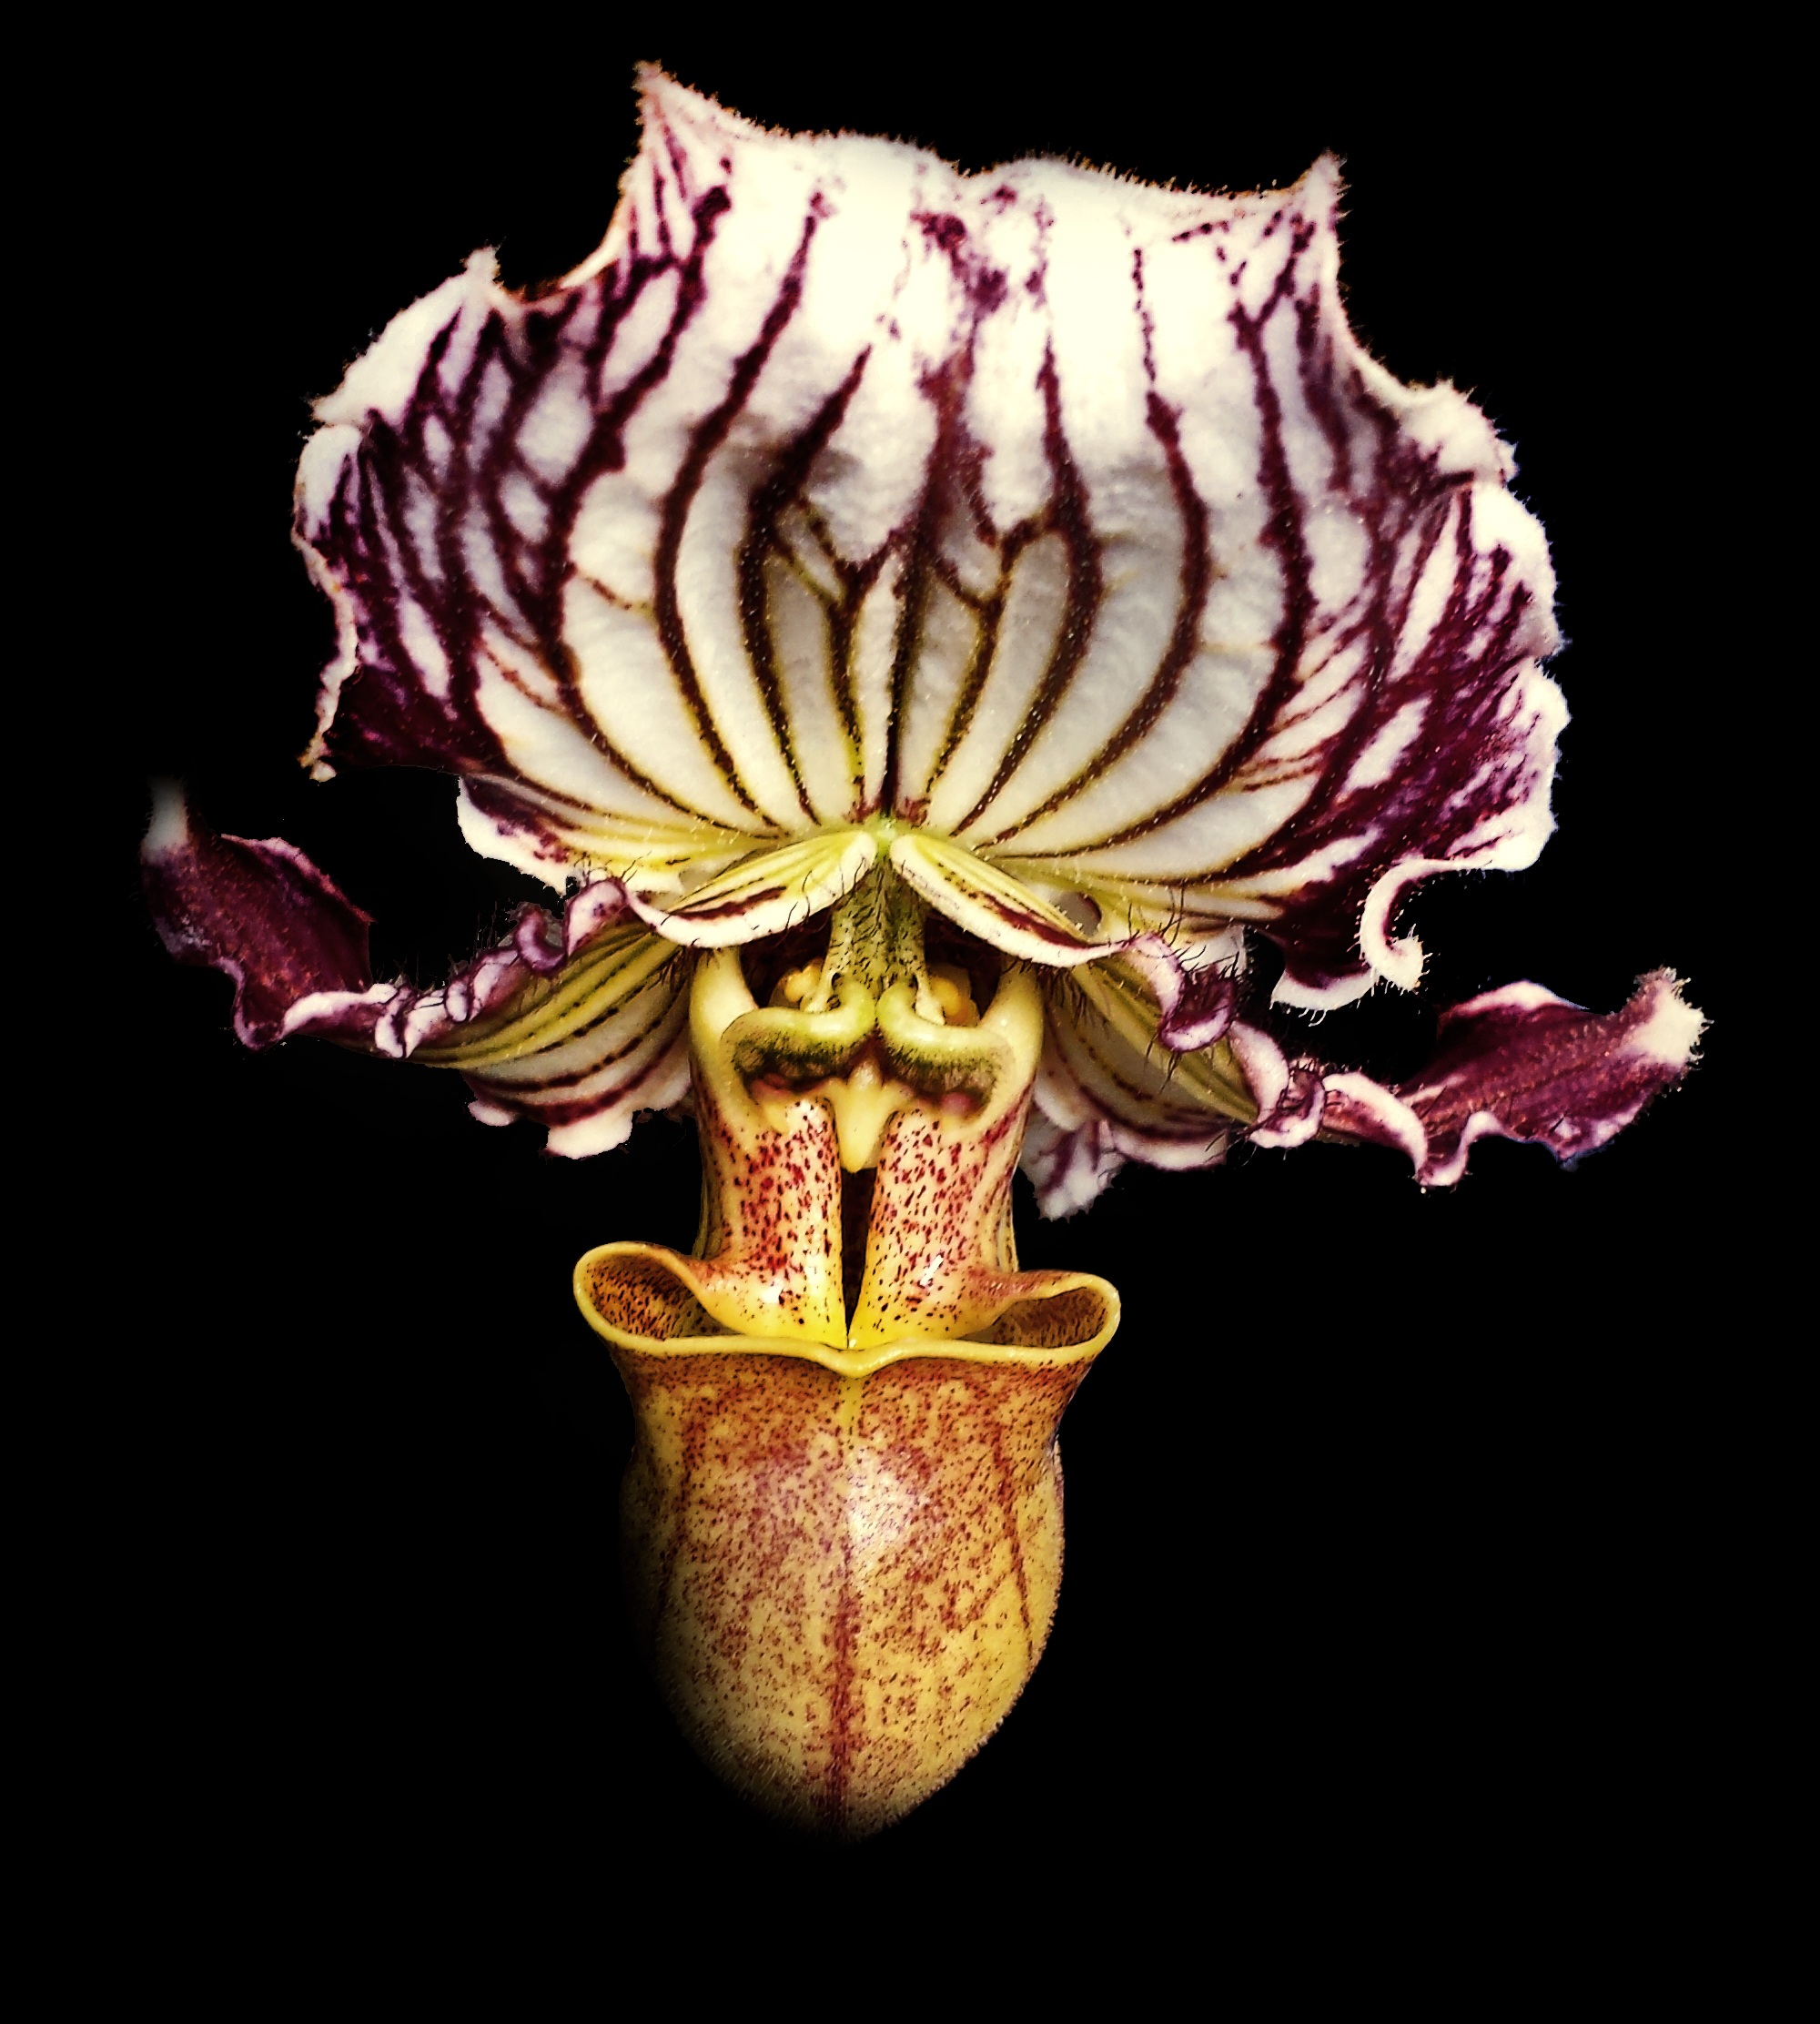
plant, leaf, flower, petal, dark, produce, macro, flora, orchid, human body, face, organ, exotic, macro photography, flowering plant, land plant